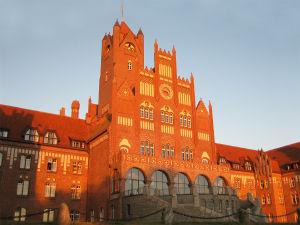
L'Académie navale de Mürwik, située dans le quartier de Mürwik à Flensbourg, est depuis 1910 le centre de formation des officiers de la marine allemande. Long de 200 mètres et avec sa tour haute d'environ 60 mètres, le bâtiment de briques rouges domine le fjord de Flensbourg.